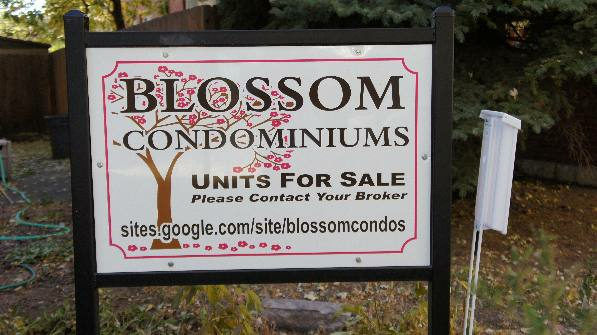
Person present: No